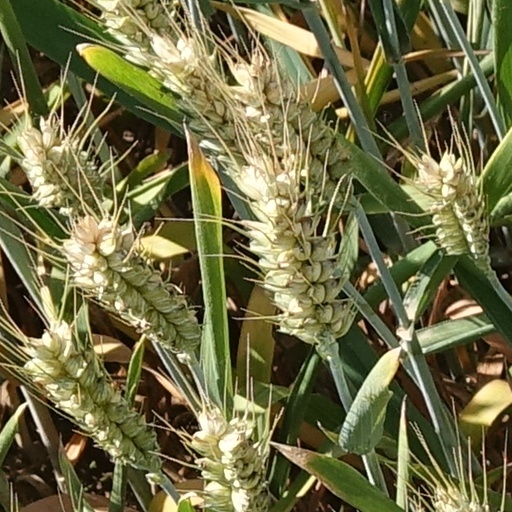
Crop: wheat